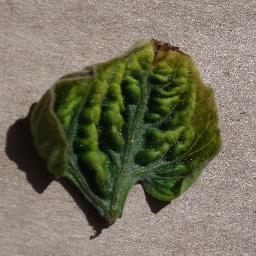
Label: Tomato___Tomato_Yellow_Leaf_Curl_Virus